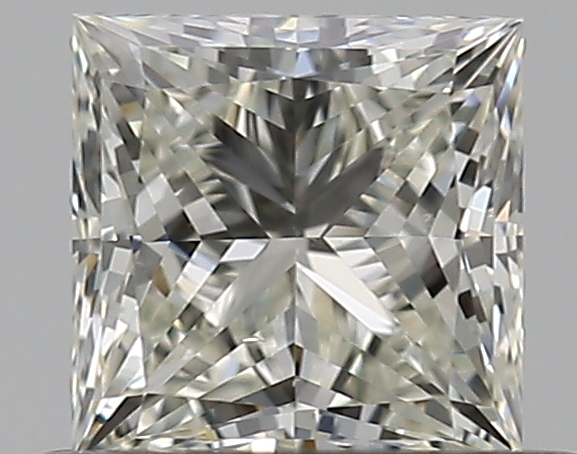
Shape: princess
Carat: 0.5
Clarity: VS2
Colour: K
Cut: EX
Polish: EX
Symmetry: VG
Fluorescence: F
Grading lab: GIA
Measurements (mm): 4.35 x 4.34 x 2.97